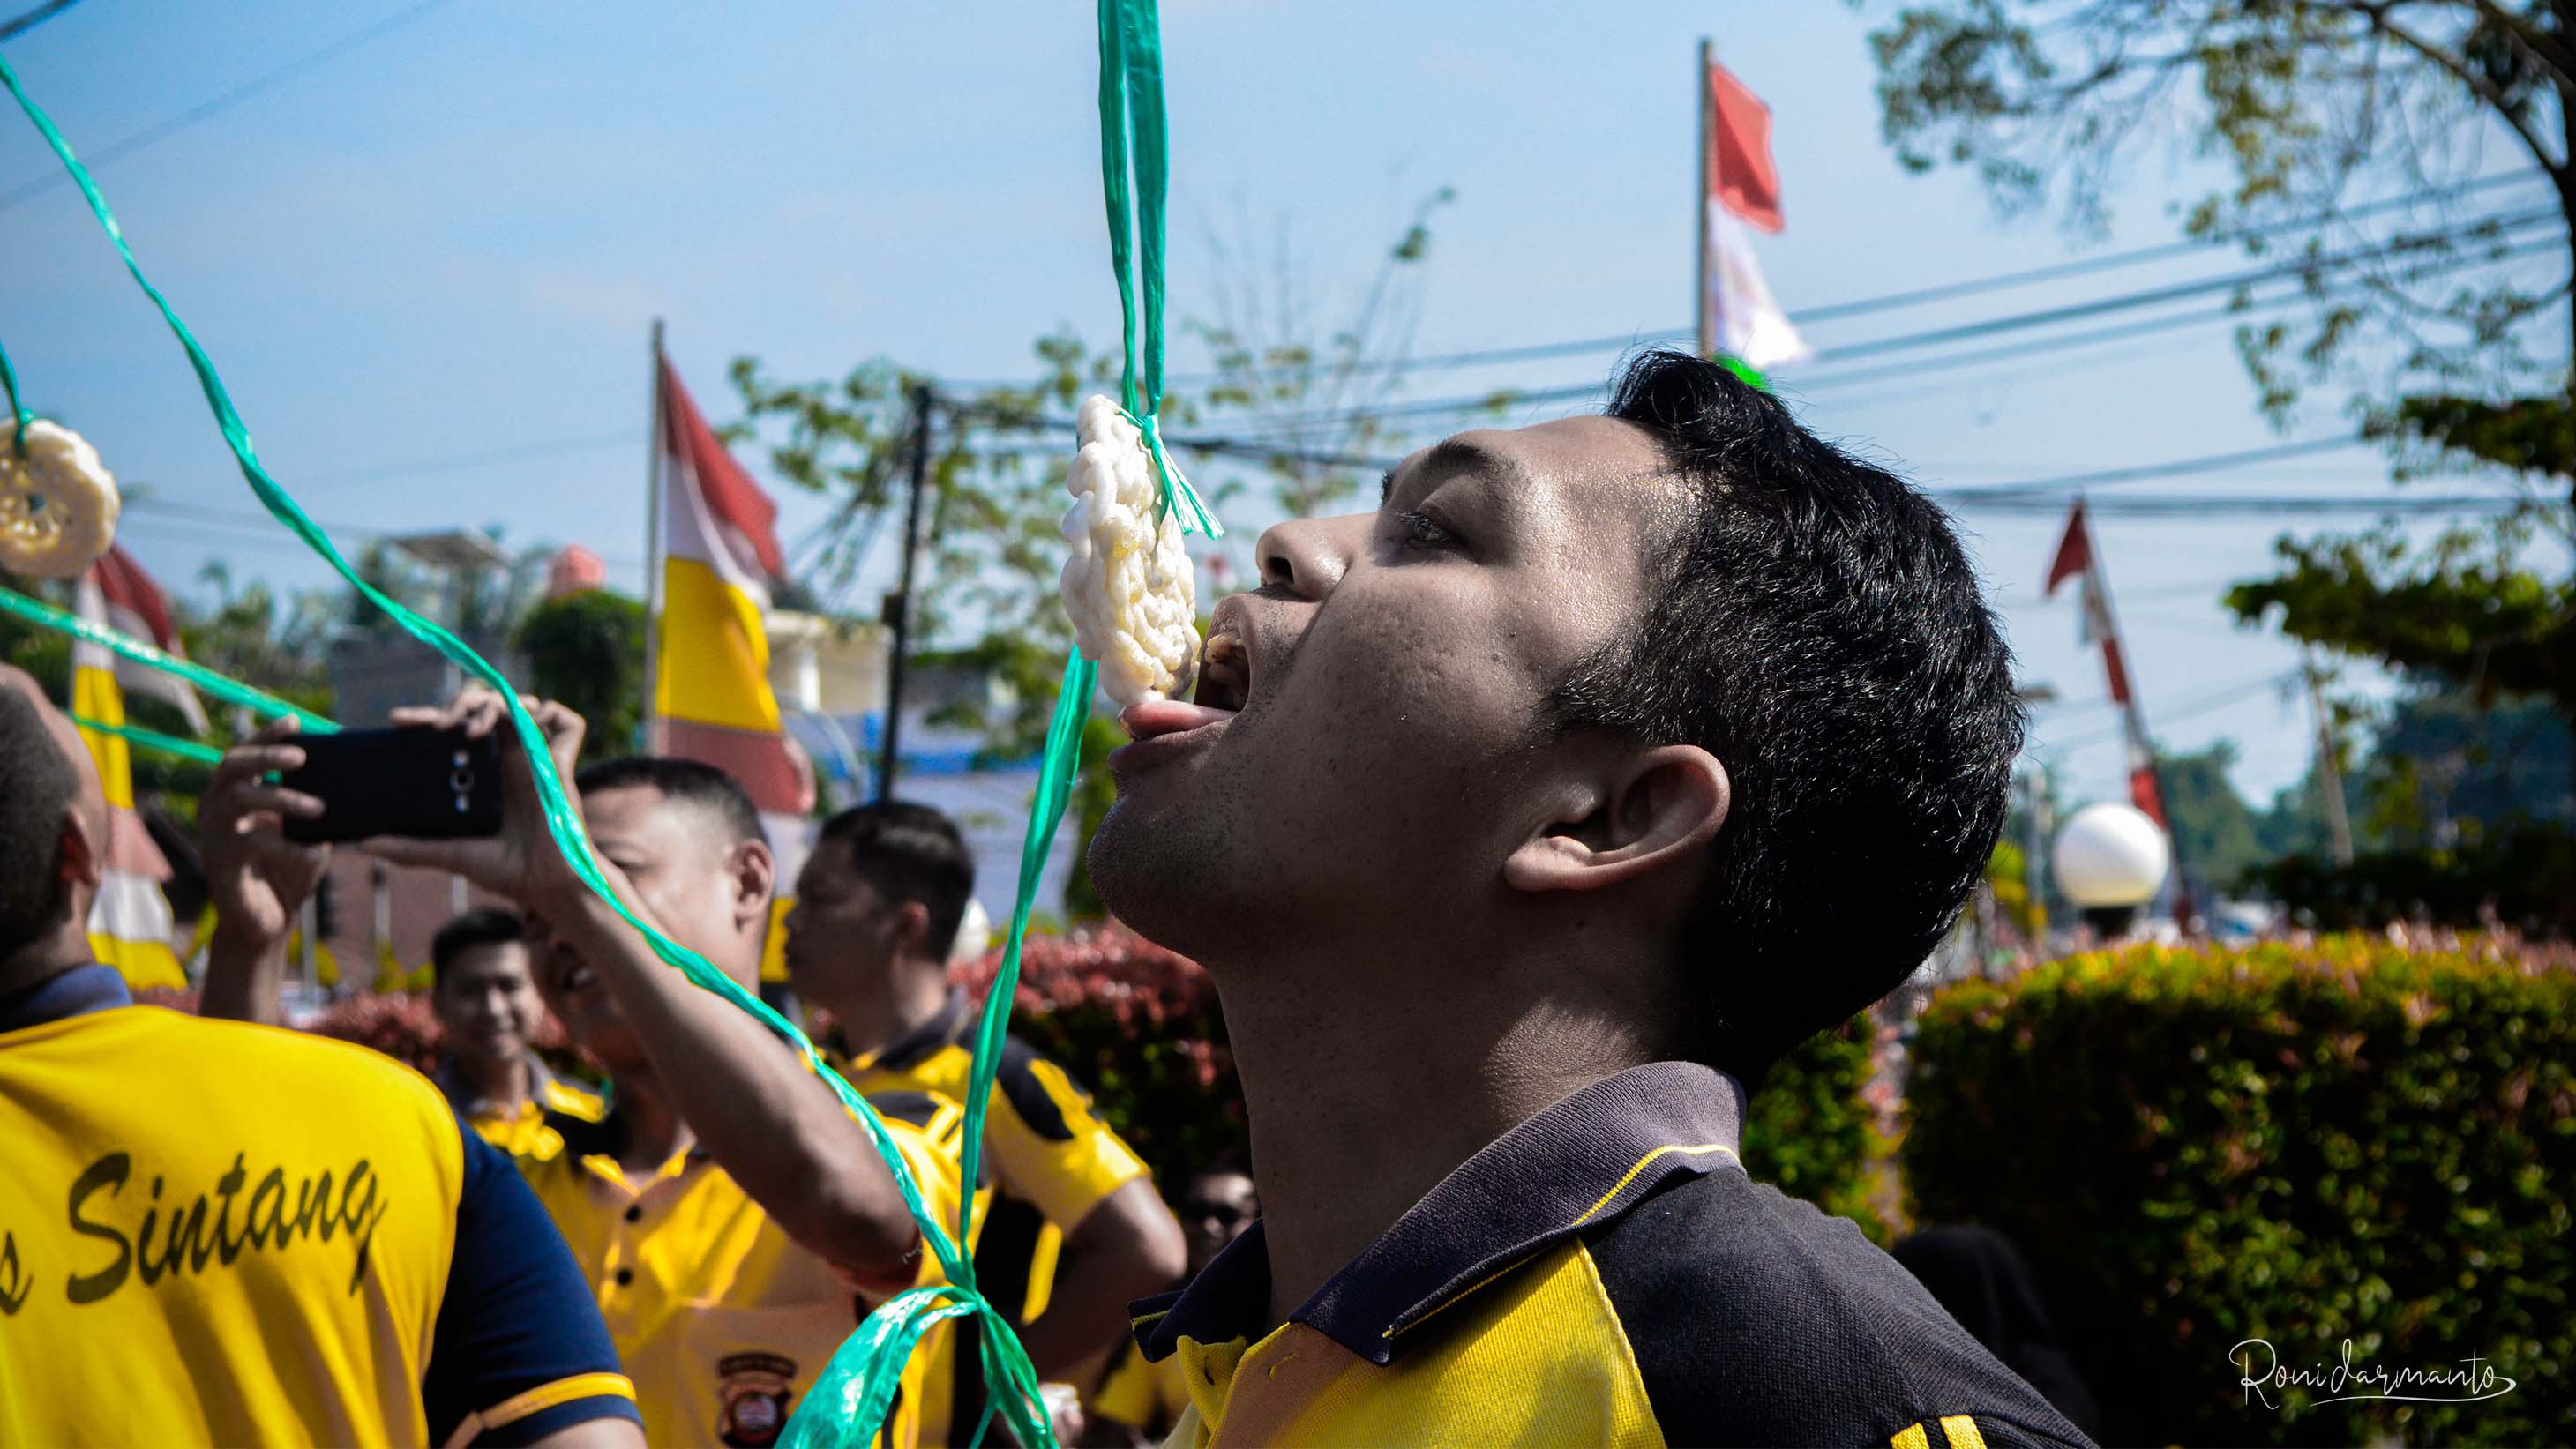
street, photography, photographer, people, green, yellow, crowd, event, demonstration, public event, tree, human, flag, marching, protest, festival, plant, parade, world, holiday